Holme Moss

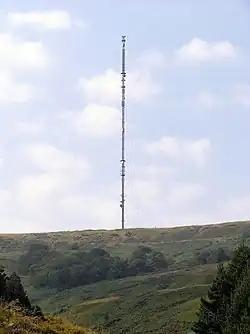
Holme Moss radio transmitter

Holme Moss transmitting station is the highest in England. Now it provides VHF coverage for FM and DAB to a wide area around the transmitter including West Yorkshire, South Yorkshire, Greater Manchester and parts of Cheshire, Derbyshire and Nottinghamshire. The FM signals operate at 250 kW from one of the most powerful transmitters in the country with reception available as far north as the Borders, as far south as Birmingham, and to the east and west coasts. Emley Moor (55.44°, 15.53 km) and Moorside Edge (348.22°, 11.56 km) transmitters can be seen from the location.